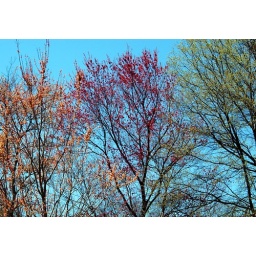
The trees that tower above my back fence burst into colorful buds in the Spring.